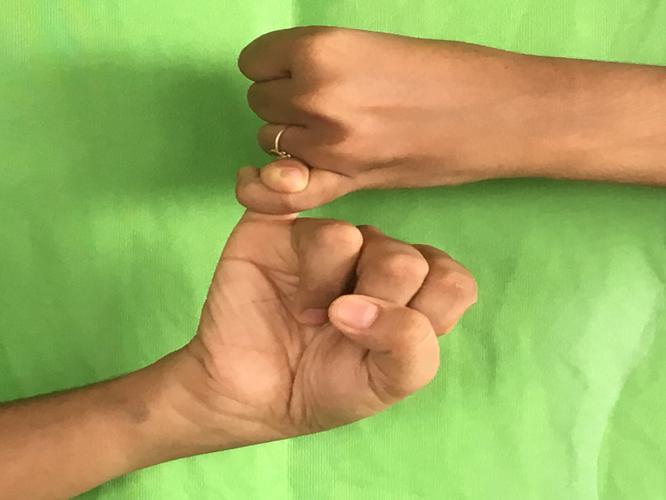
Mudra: Kilaka
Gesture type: double_hand